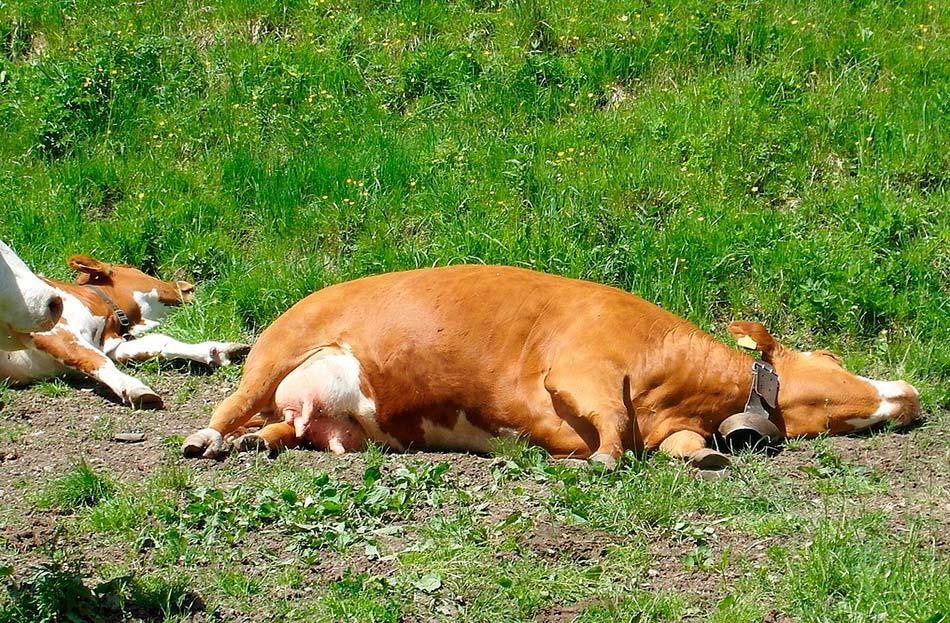
Hapa tunaona ng'ombe wawili ,ambao wamelala uku kichwa ikiangalia juu, ng'ombe hawa wamefungwa shingoni na kitu kama kengele , uku yakionekana kwamba yameshiba na yako na maziwa.